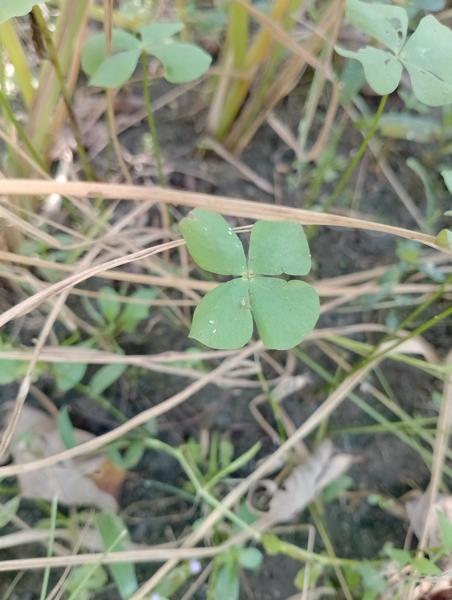
Weed species: Marsilea minuta